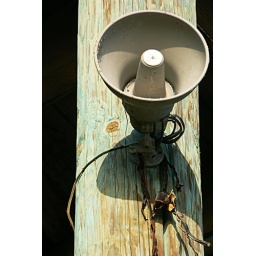
A loudspeaker attached to a lifeguard tower at Swami's beach in Encinitas, CA.